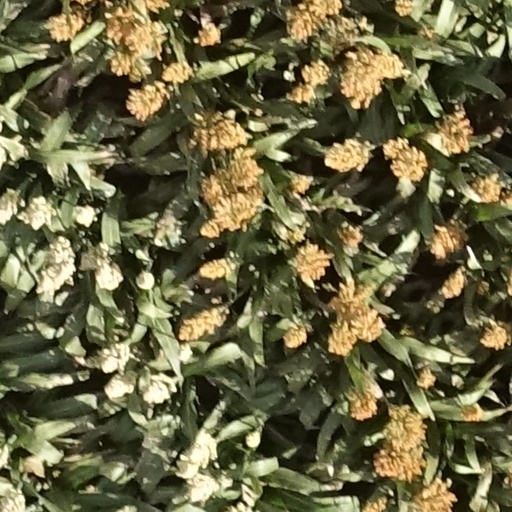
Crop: sorghum